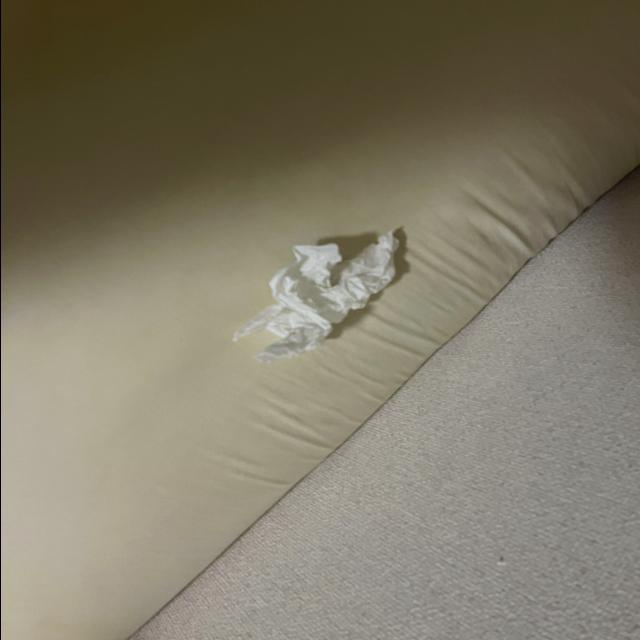
Label: tissues